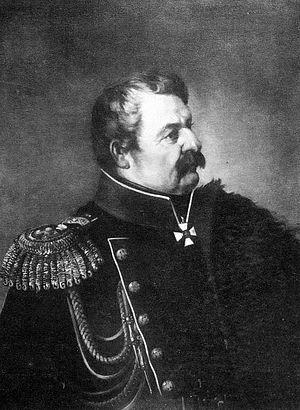
Arghutyan-Yerkaynabazuk, Mkhargrdzeli-Arghutashvili, sera plus tard connu sous le nom de Argutinsky-Dolgoroukov. C'était une famille noble arméno-géorgienne dont le double nom de famille indique leur descendance d’Arghut et de la famille médiévale Mkhargrdzeli. « Dolgoroukov » est une traduction russe directe de « Mkhargdzeli », ce qui signifie littéralement en géorgien « long bras », qui fut accordé par le tsar Paul Iᵉʳ en 1800.
Moïsseï Zakharovitch Argoutinski-Dolgorouki, parfois appelé Argoutinski ou Dolgorouki tout court, né en 1797 à Tiflis, mort le 4 mars/16 mars 1855 dans la même ville, est un militaire de l'Empire russe qui s'est distingué dans la conquête du Caucase.